Batcher Opera House Block

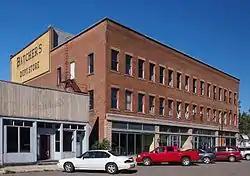
The Batcher Opera House Block from the southeast

The Batcher Opera House Block is a historic 1907 building located in downtown Staples, Minnesota, United States. It contained commercial business on the first floor and an opera house on the 2nd floor. The opera house was an entertainment venue that featured live theater productions from 1907 until the 1920s. It was placed on the National Register of Historic Places in 2004.